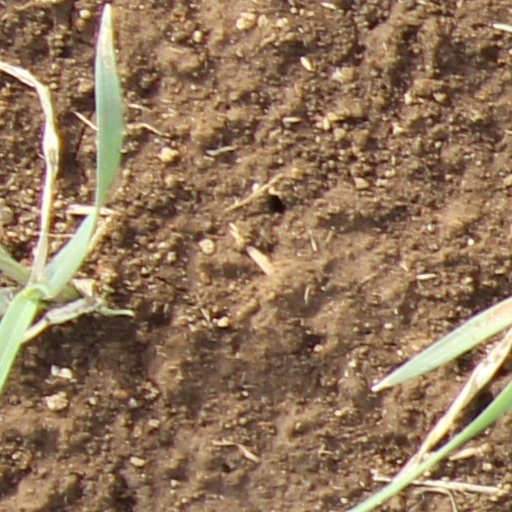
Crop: wheat